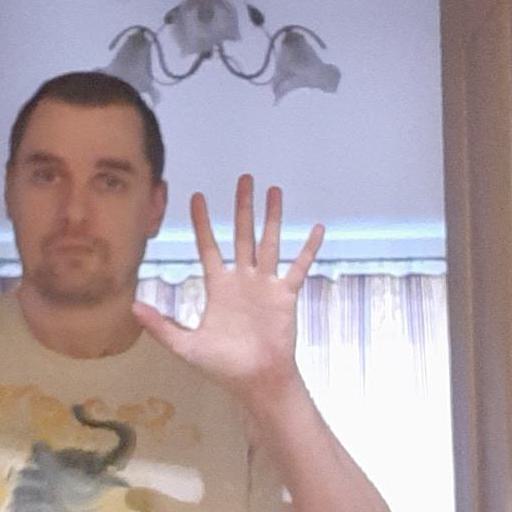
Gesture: palm